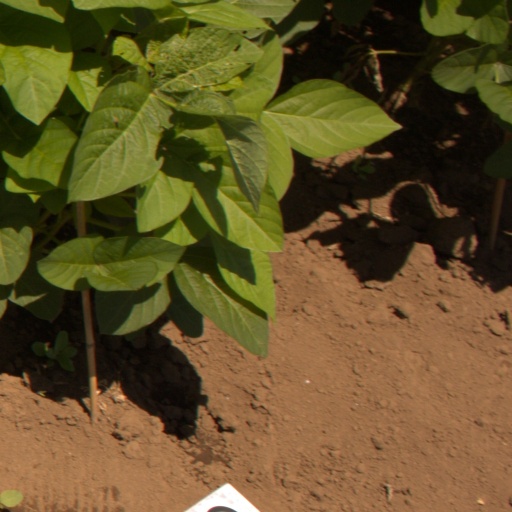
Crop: soybean